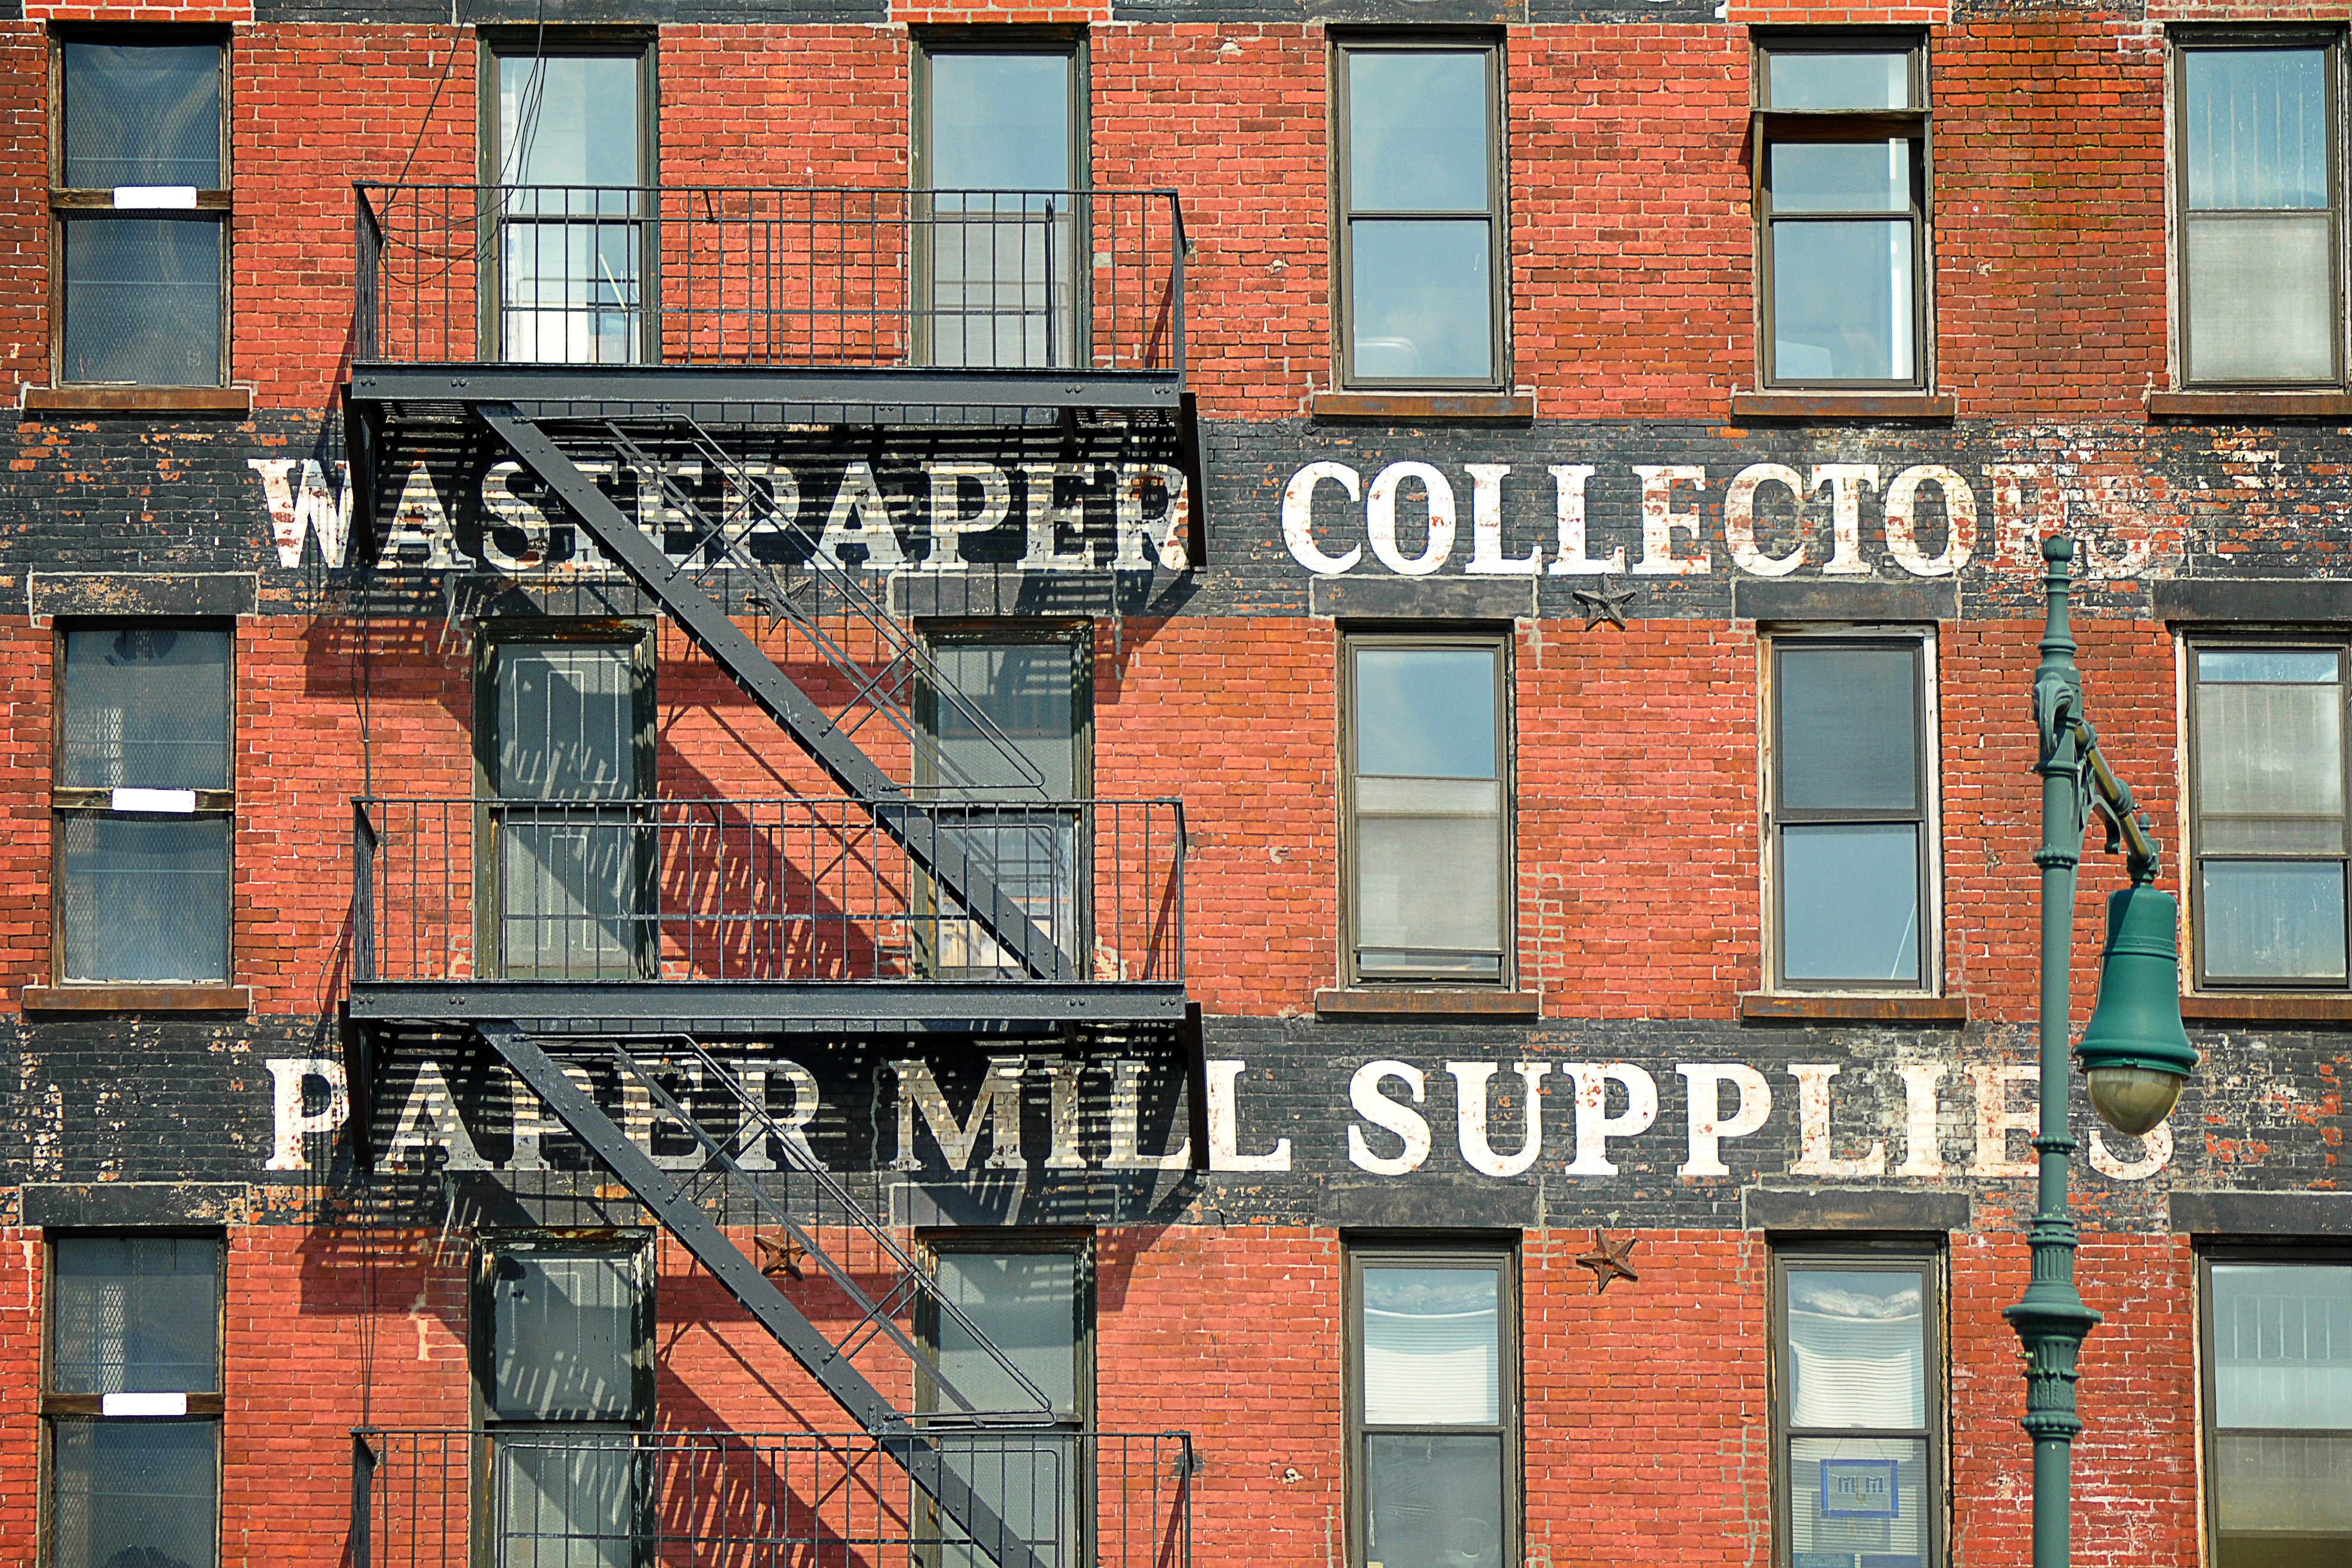
architecture, road, window, town, building, old, city, wall, downtown, sign, color, facade, factory, business, brick, brick wall, outdoors, art, stairs, windows, horizontal, neighbourhood, urban area, residential area, human settlement